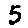
Label: 5